St. Patrick's Roman Catholic Church (Madison, Wisconsin)

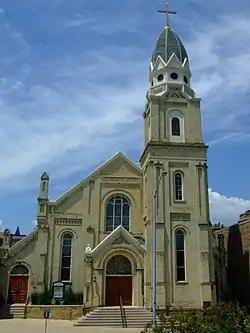
St. Patrick's Roman Catholic Church

St. Patrick's Roman Catholic Church is a historic Catholic church near Capitol Square in downtown Madison, Wisconsin. It was designed by one of Madison's pioneer architects and built in 1888 to serve the former parish of St. Patrick.